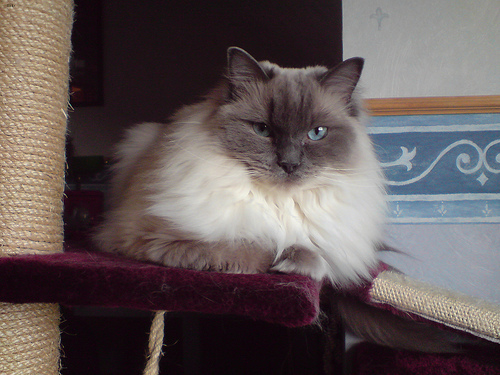
Animal: cat
Breed: ragdoll